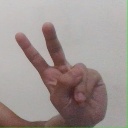
अक्षर: ऐ